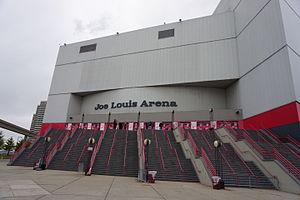
Le Joe Louis Arena est une salle omnisports située au 600 Civic Center Drive dans le centre de Détroit, au Michigan.